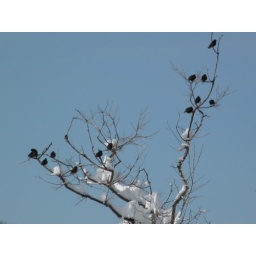
super zoom - birds in tree - feb 6-2010